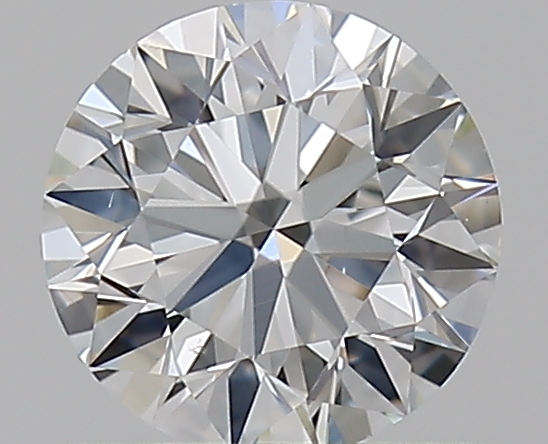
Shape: round
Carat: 0.5
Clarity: VS2
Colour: F
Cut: EX
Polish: EX
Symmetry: EX
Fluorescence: N
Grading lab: GIA
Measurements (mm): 5.05 x 5.08 x 3.17